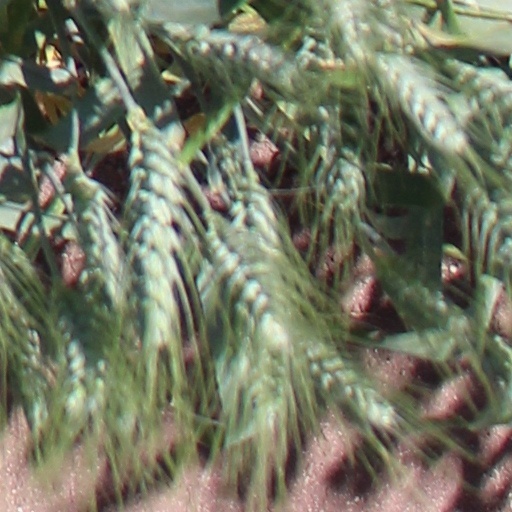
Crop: wheat